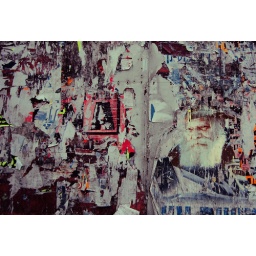
The face of rabbi Milubavitz visible on a wall between the Azriely towers and the Kirya in Tel Aviv.